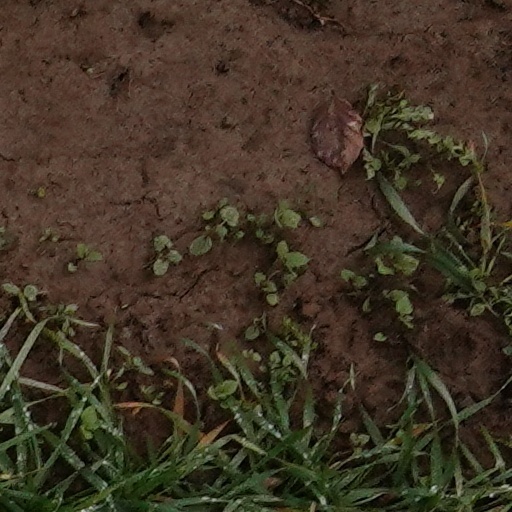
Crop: wheat